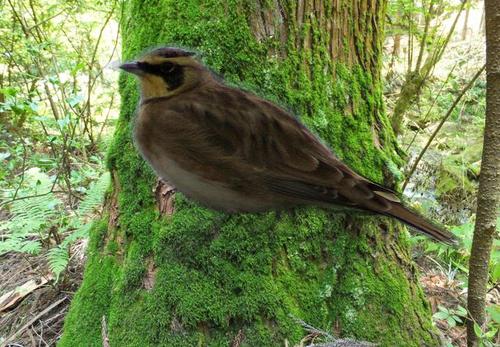
Bird species: Horned_Lark
Bird type: landbird
Background: land